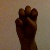
The image shows a hand gesture representing the letter 'E' in Indian Sign Language.